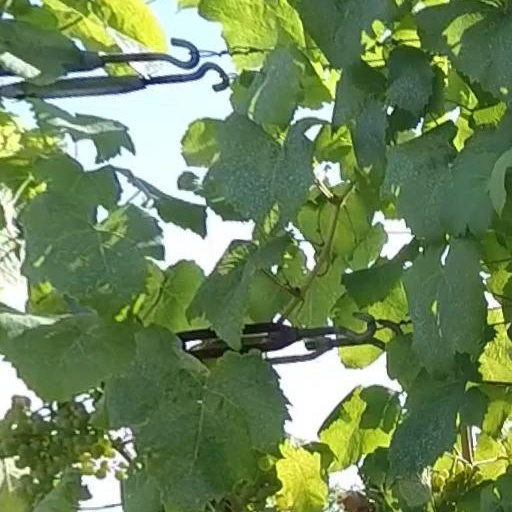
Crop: grape